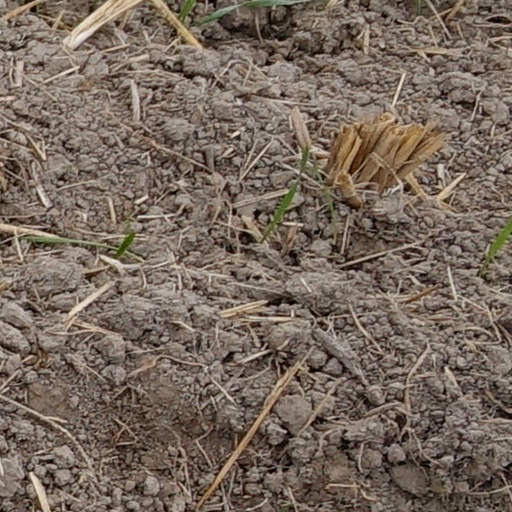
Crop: wheat